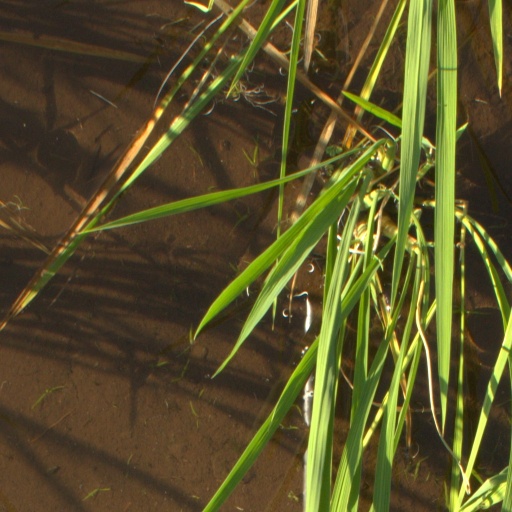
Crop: rice